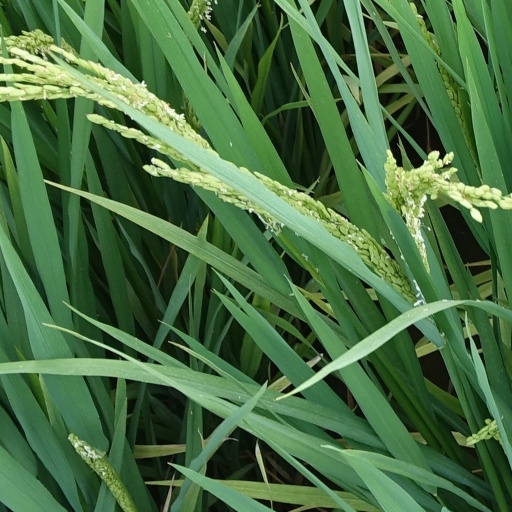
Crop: rice